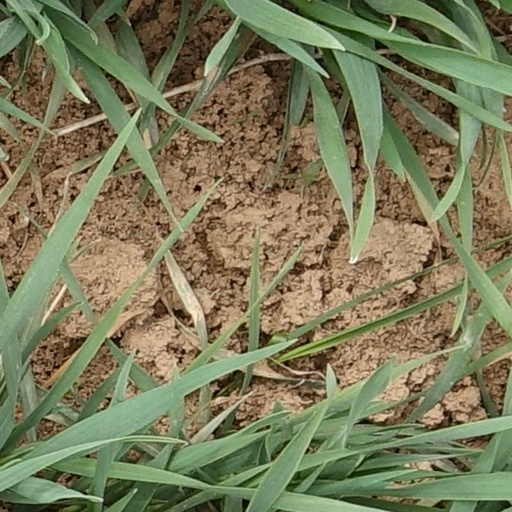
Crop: wheat